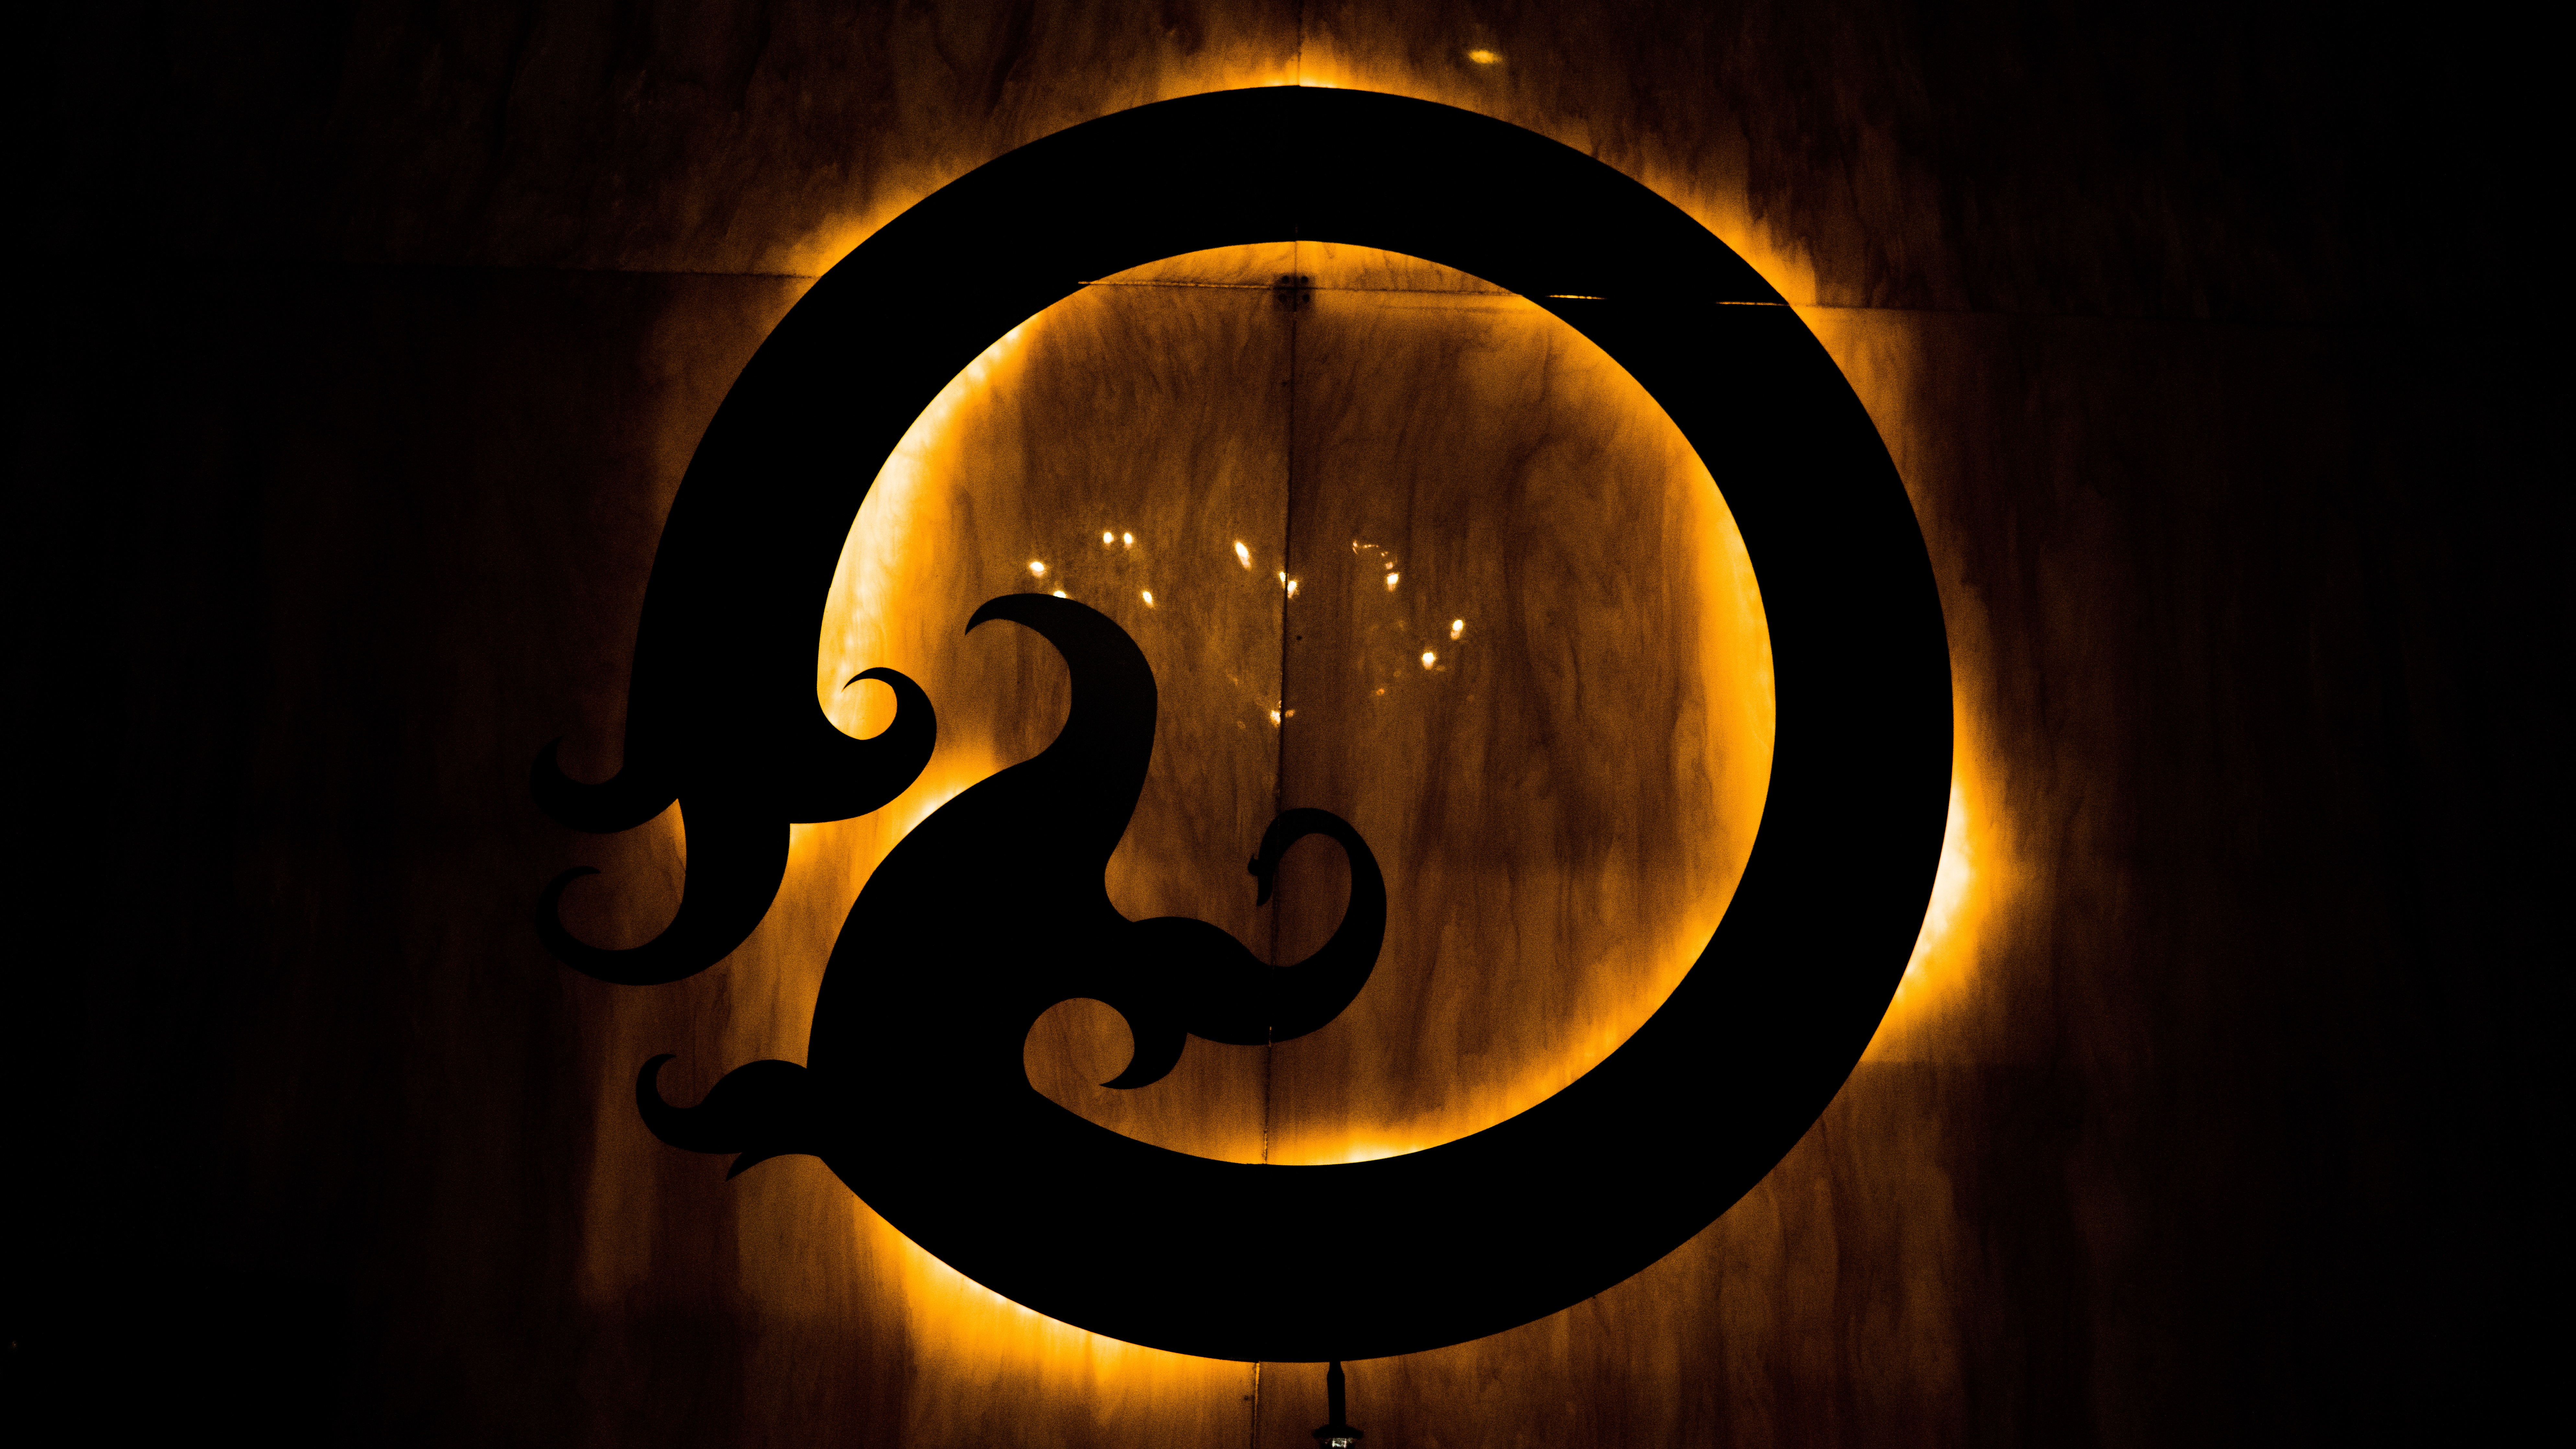
darkness, light, yellow, font, night, circle, reflection, lighting, organ, flame, computer wallpaper, number